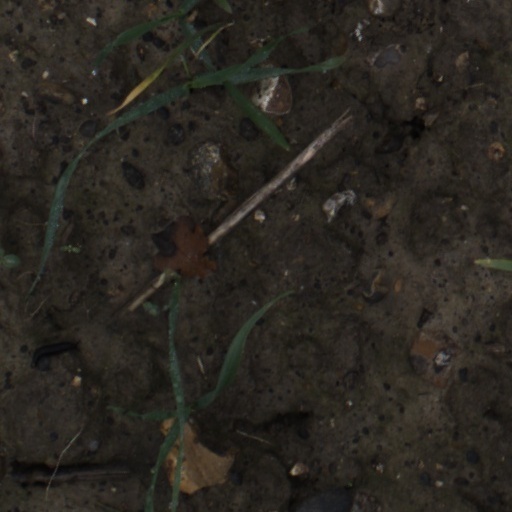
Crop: wheat